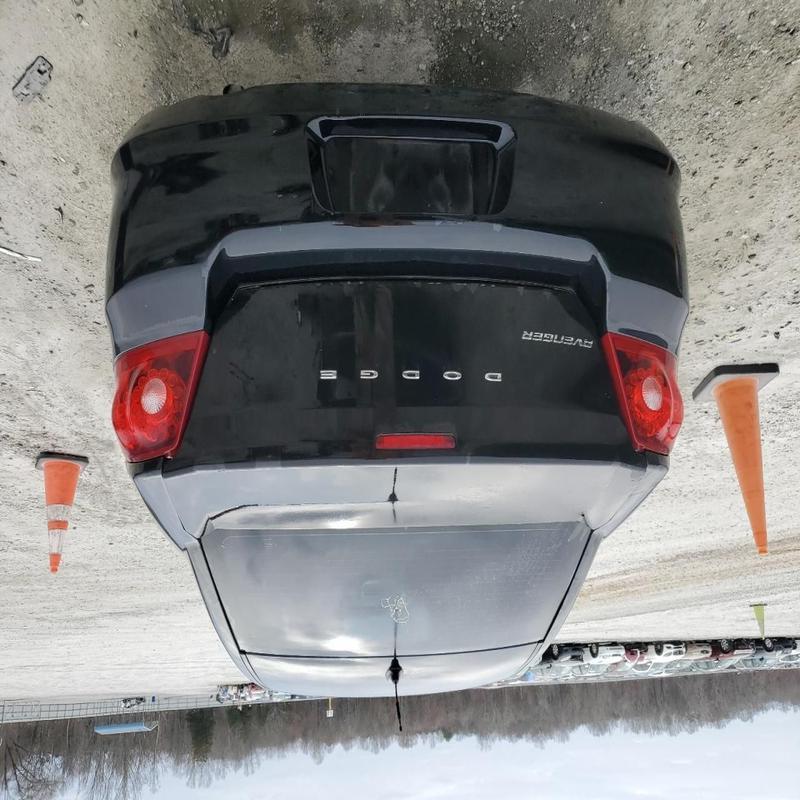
Aucun dommage détecté.
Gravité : aucun